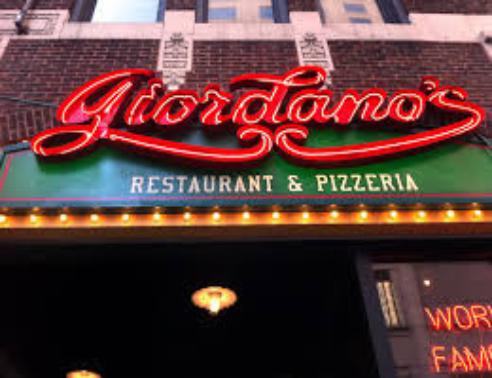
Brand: Giordano's Pizzeria
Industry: Food